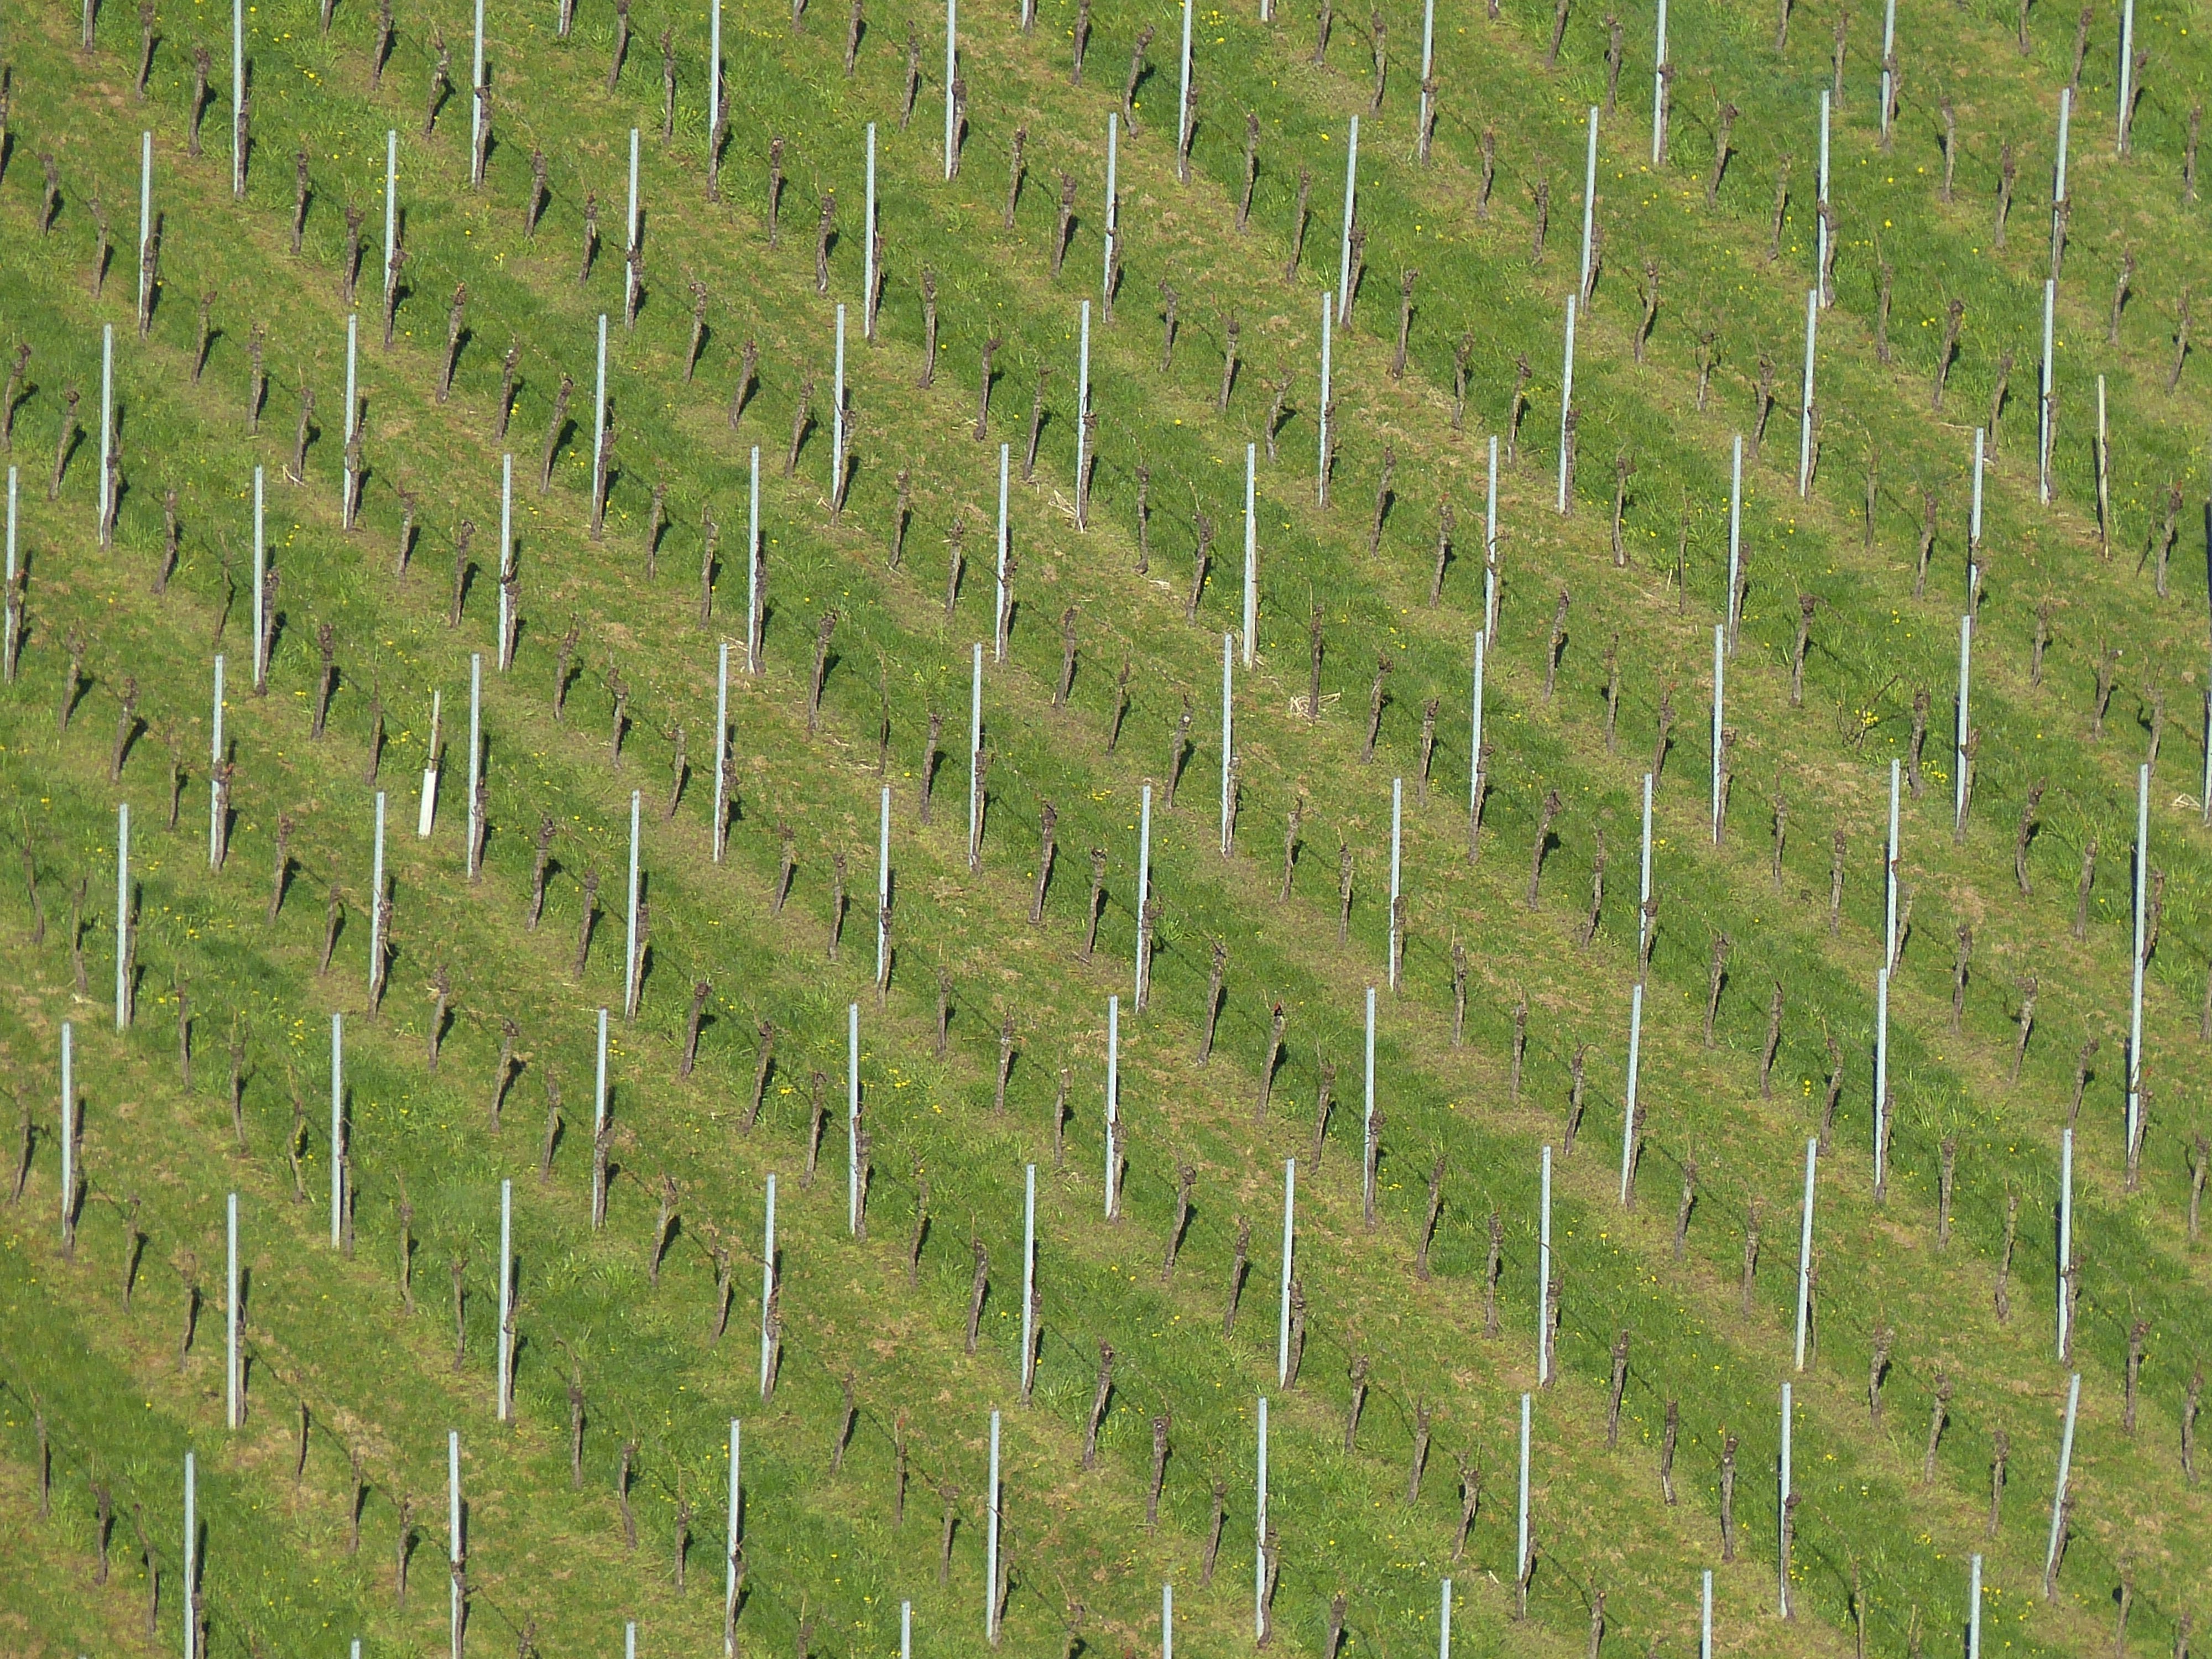
nature, grass, structure, plant, grape, vine, wine, field, leaf, spring, green, crop, soil, agriculture, shrub, plantation, winegrowing, rebstock, paddy field, wine region, grass family, plant stem, outdoor structure